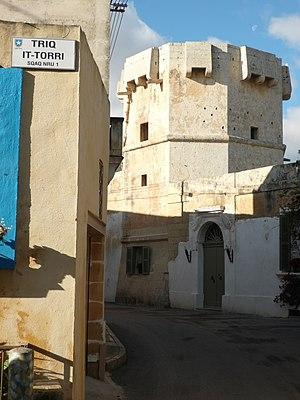
Il-Qrendi, connue aussi comme Qrendi, est un petit village du sud-ouest de Malte. Située près de Mqabba et Żurrieq, on y trouve des temples néolithiques bien connus, nommés Mnajdra et Ħaġar Qim.